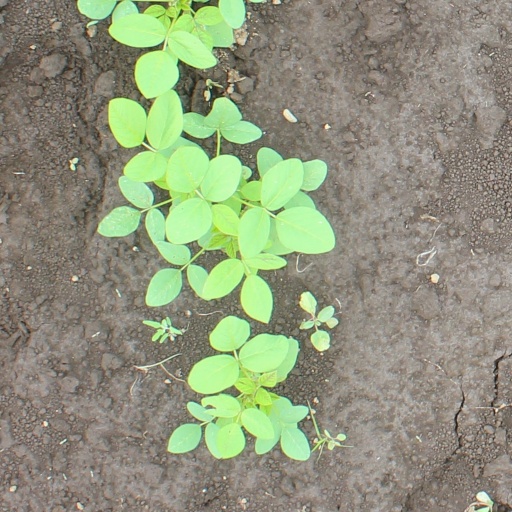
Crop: soybean